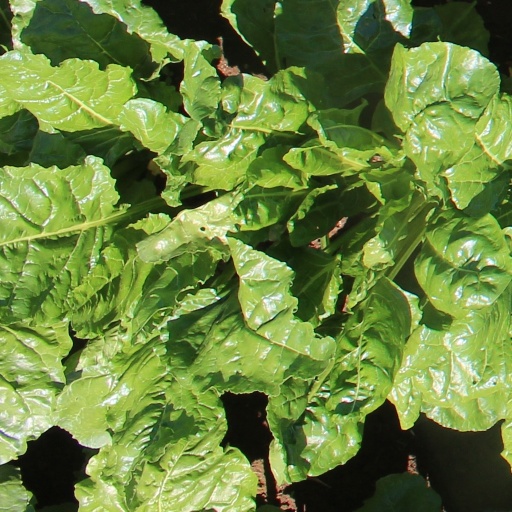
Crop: sugar beet